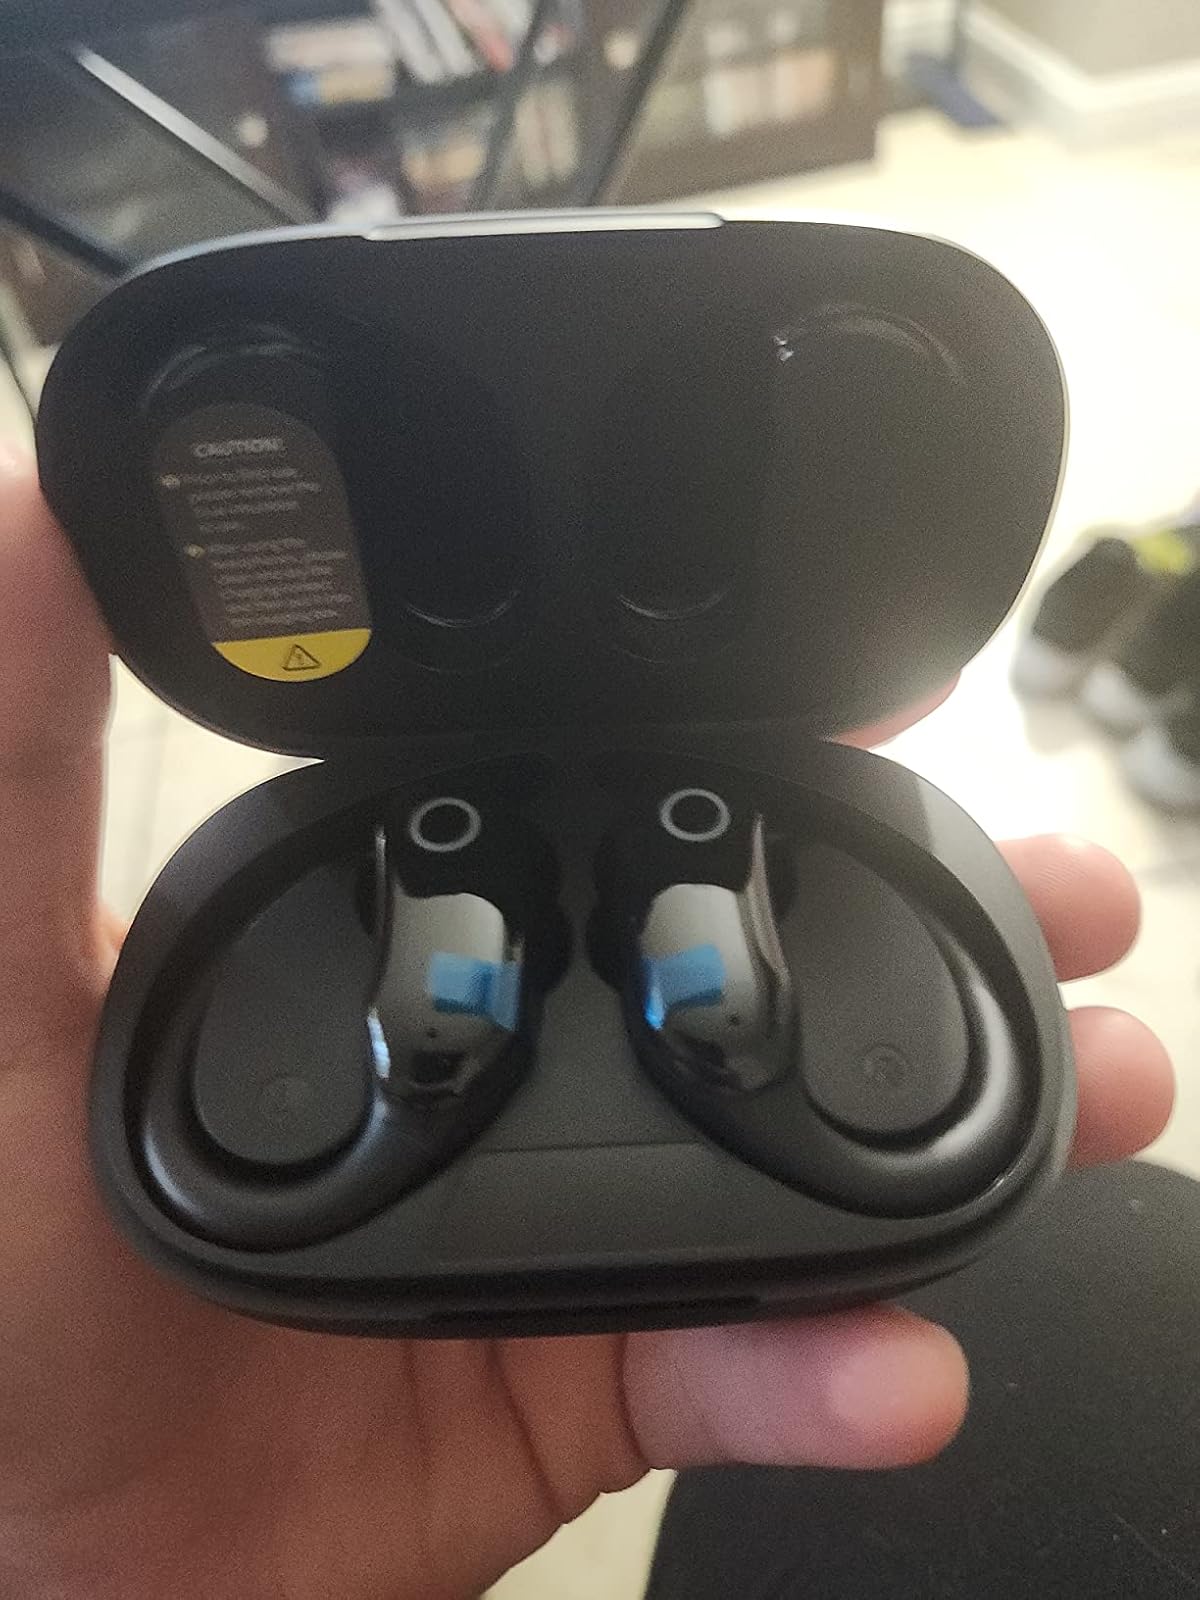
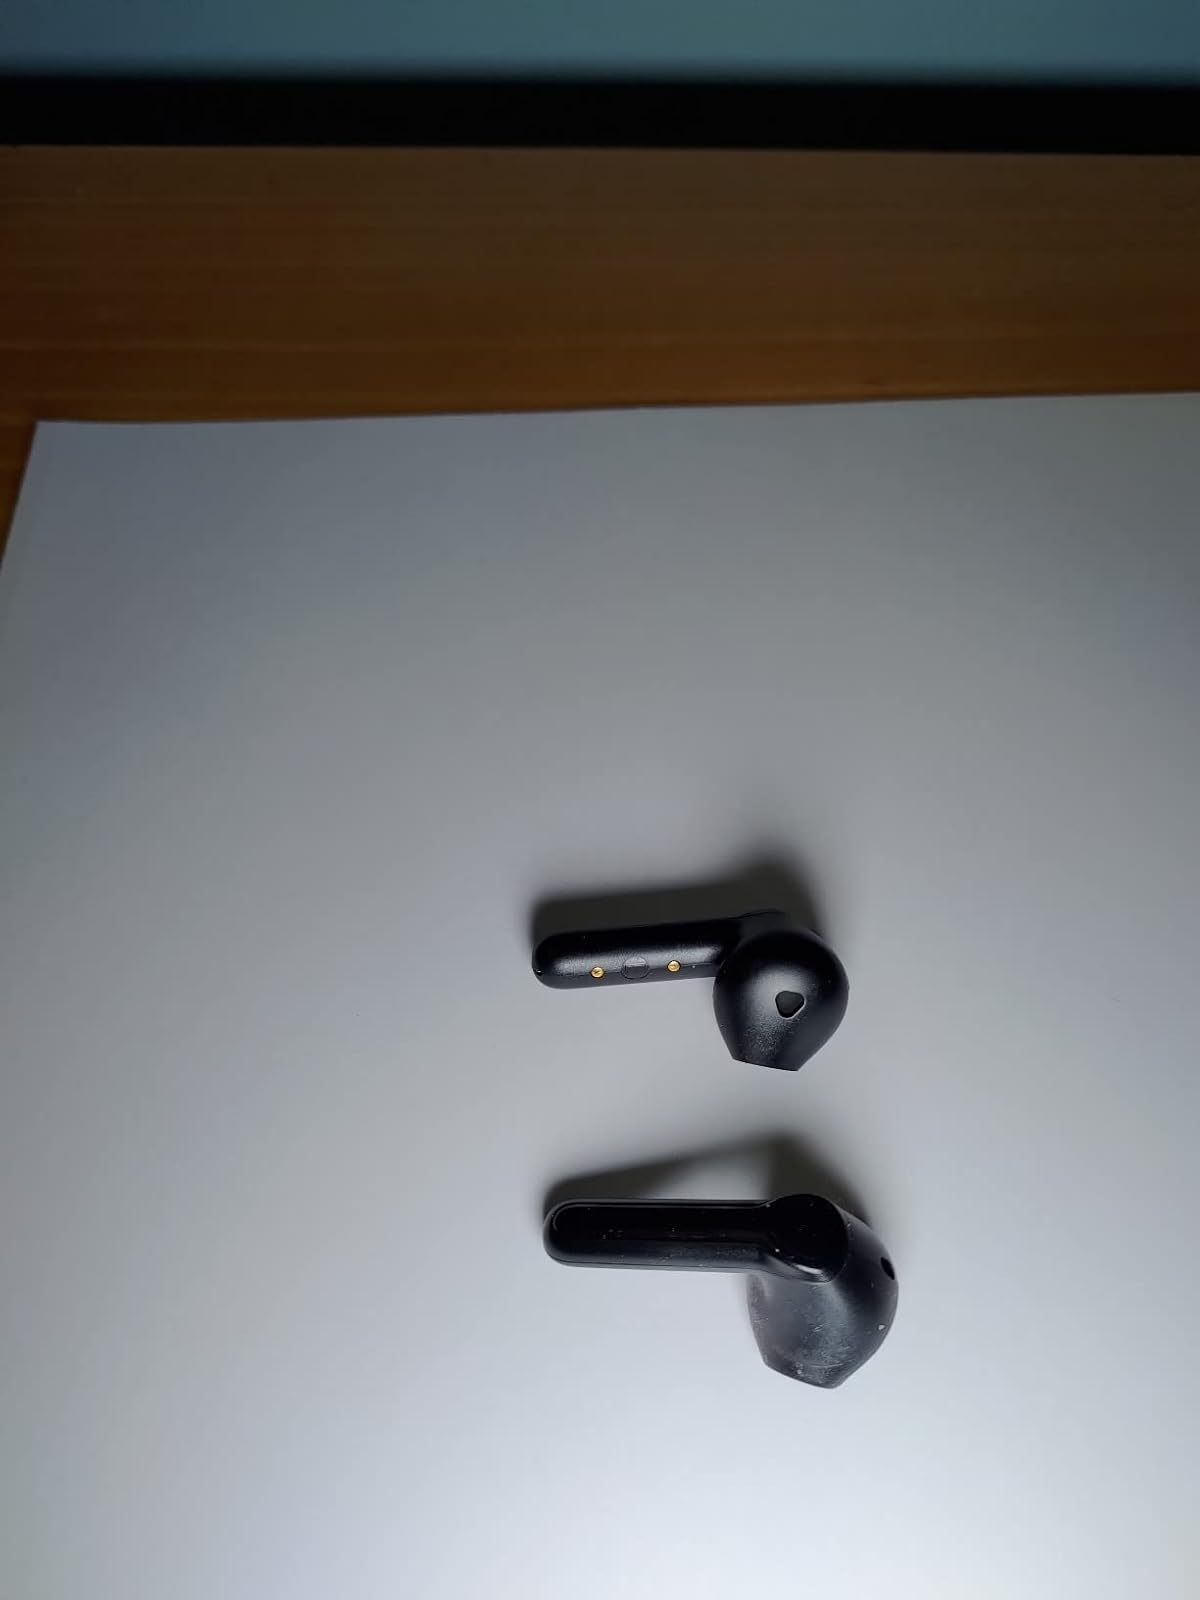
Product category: earbuds
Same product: no